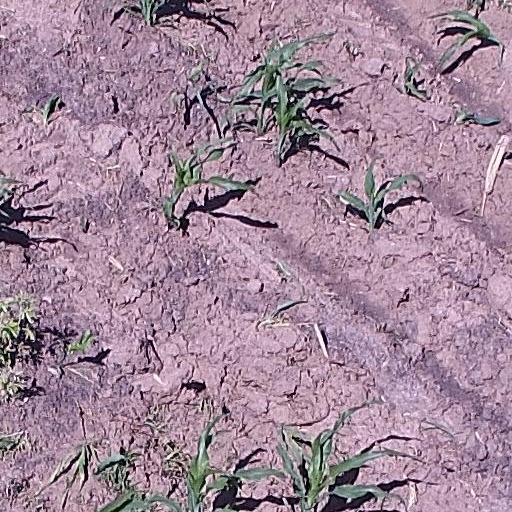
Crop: maize; corn